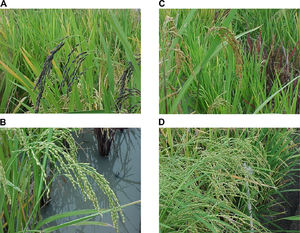
Ris-slægten
Forskelligheden i de oprindelige rissorter.(A) Lange, tyndkornede ris med violet skal.(B) Grovkornede ris med hvid skal.(C) Toppe af ris med gylden skal (foran)og med violet skal (bagved).(D) Høje, ukrudtsagtige risplantermed blege blade og sølvskinnende skaller.
Ris-slægten er en slægt af græsser med ca. 25 enårige eller flerårige arter, som er udbredt i de tropiske og subtropiske dele af Asien og Afrika. Det er høje planter, som findes i fugtige eller våde områder.